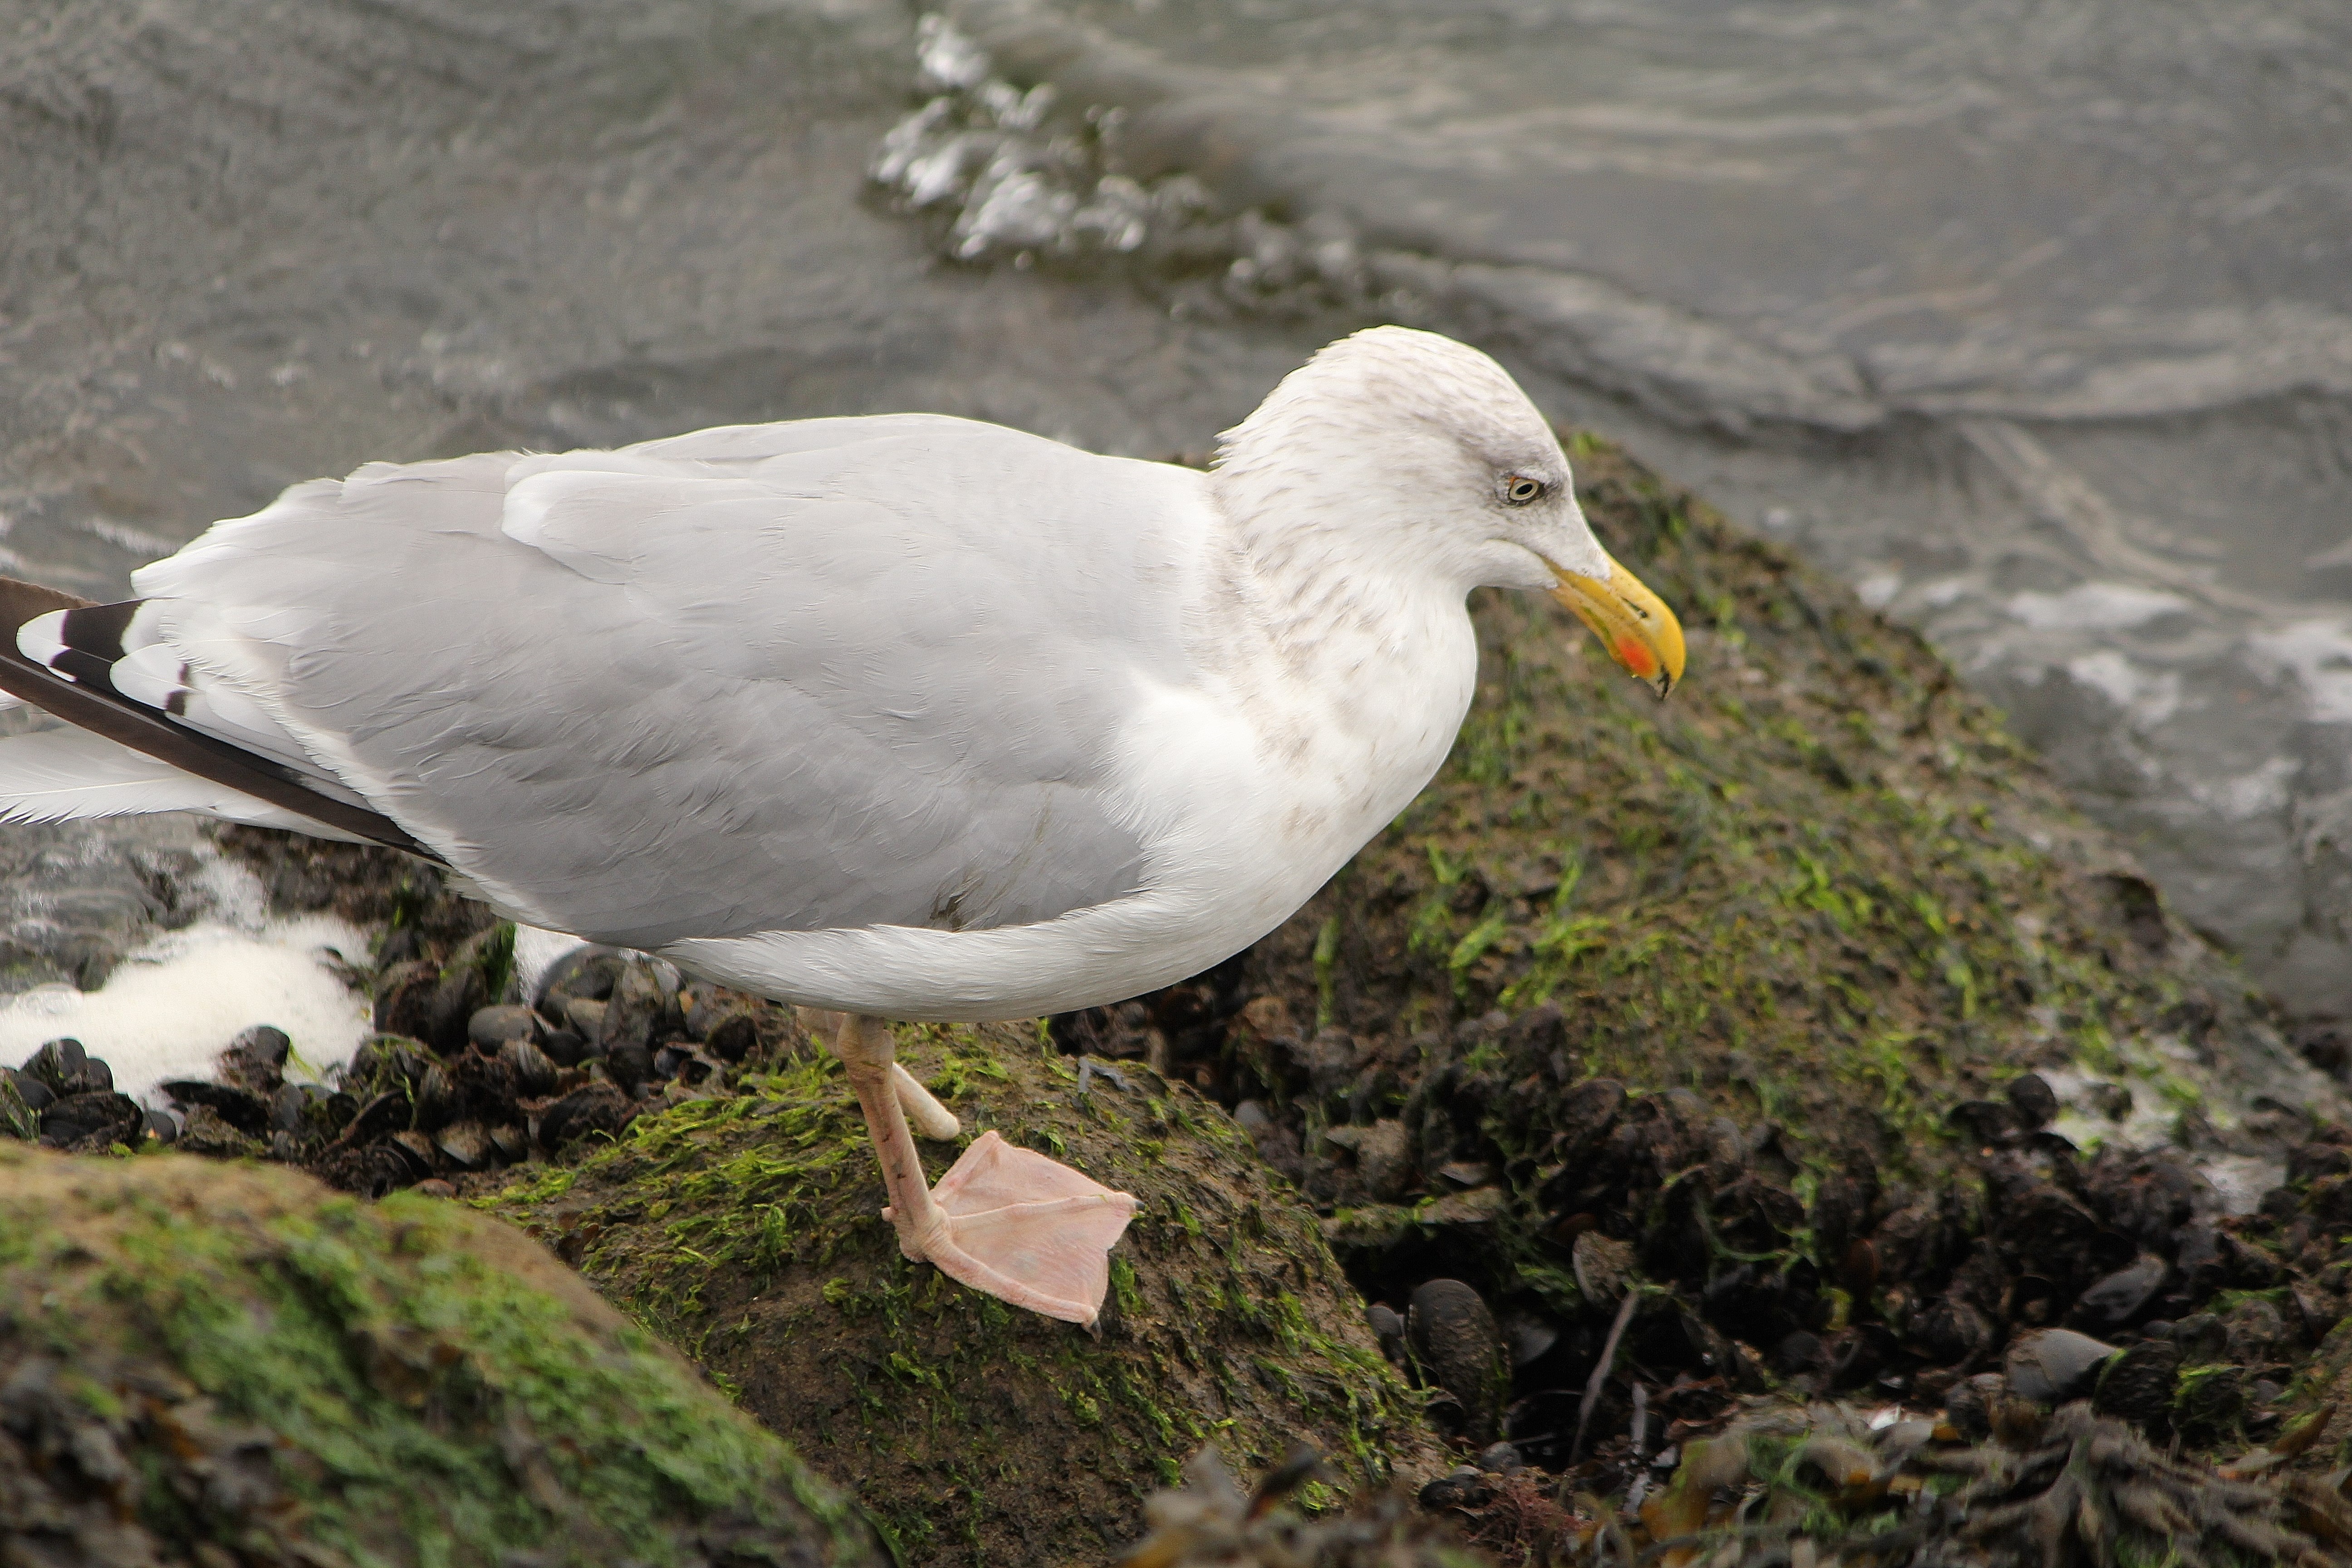
bird, seabird, wildlife, gull, beak, fauna, sea bird, vertebrate, albatross, natural beauty, charadriiformes, european herring gull